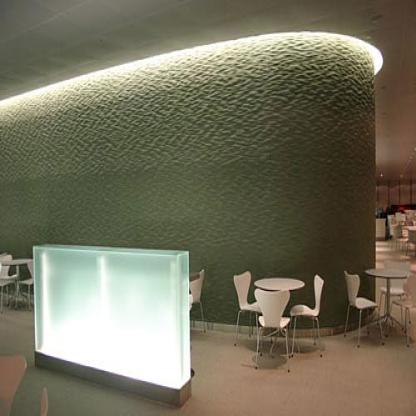
Scene: Indoor